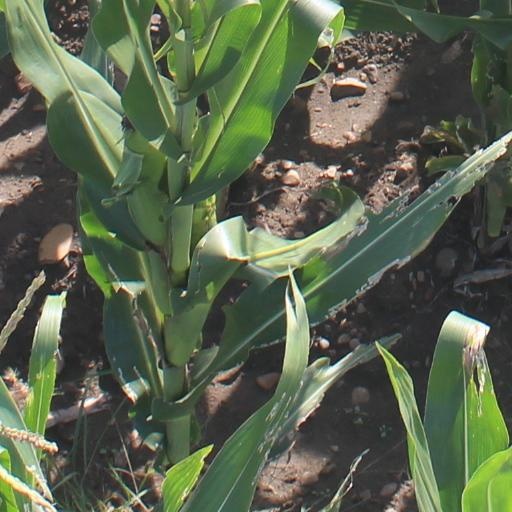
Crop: maize; corn